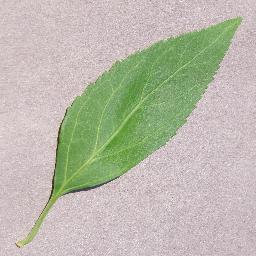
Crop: cherry
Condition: (including_sour)_healthy